Richard Bolling Federal Building

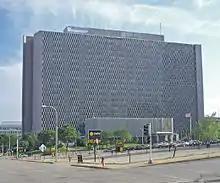
Side view of the Richard Bolling Federal Building.

The building contains 1.2 million gross square feet, the most out of any other building in the midwest, pairing a tall office tower with a long, low building arranged around a central plaza. The dominant feature of the site is the 18-story office tower with a flat roof. Using Modern-era materials, the building has a fire-proof steel frame. The two primary elevations are faced with glass panes and aluminum panels that alternate in a checkerboard pattern. The glass is tinted gray and the aluminum panels are slightly concave with a large X pattern located within each plate. The two narrow end walls are devoid of fenestration. These angular elevations are faced with variegated granite. The long, low building is set slightly off-center of the tower. Long vertical strips of aluminum tube cladding are original to the building, but sections of it were removed and reinstalled in a wave pattern during the 2000 renovations. A large bronze Great Seal of the United States with an eagle motif signifies the building's federal use.